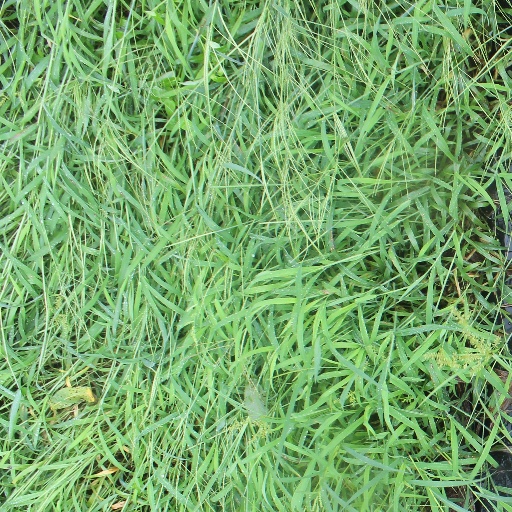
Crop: sorghum